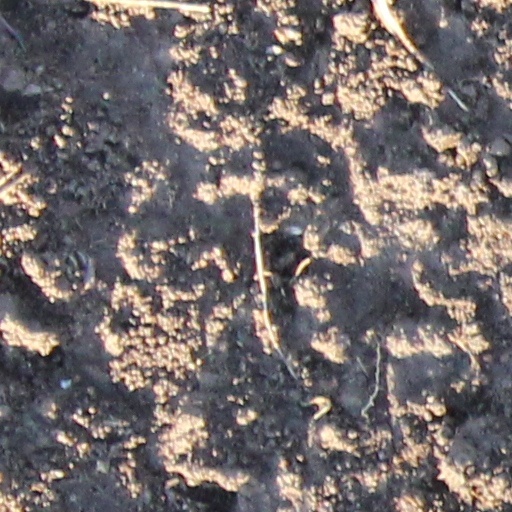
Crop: wheat